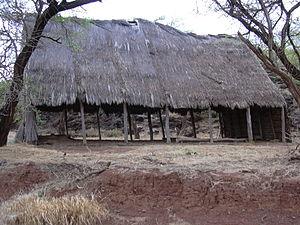
Heteropogon contortus, l'Hétéropogon contourné, pili, herbe polisson, herbe à piquants ou herbe tue-mouton est une herbe vivace touffue tropicale de la famille des Poaceae.